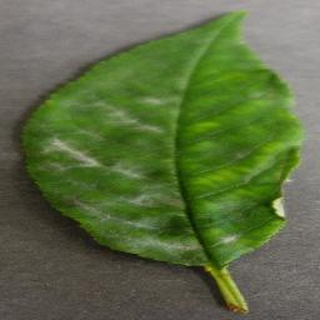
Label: cherry_powdery_mildew